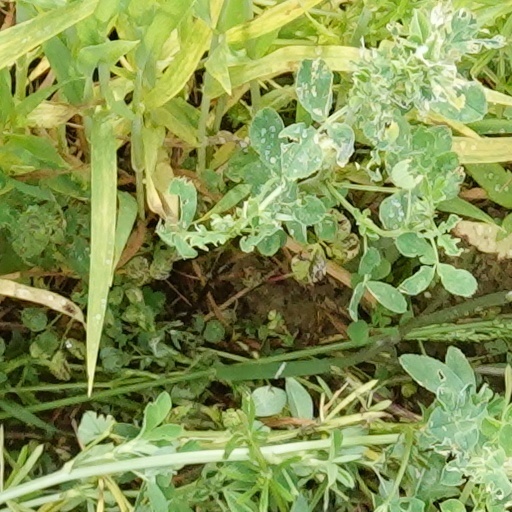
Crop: wheat